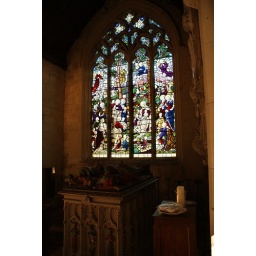
Another angle of the beautiful stained glass window in the Church of st. Bartholomew at Moreton Corbet in Shropshire.